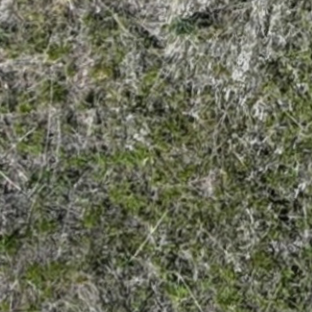
Month: may